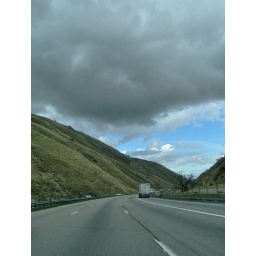
I think its cool how I can take pictures in a car without seeing the window glare